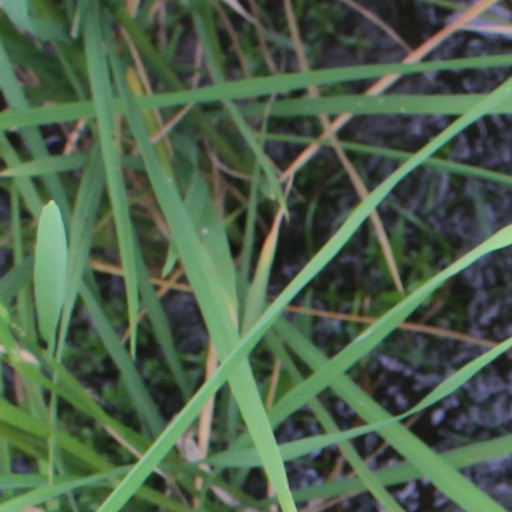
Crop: rice